Erythrina herbacea

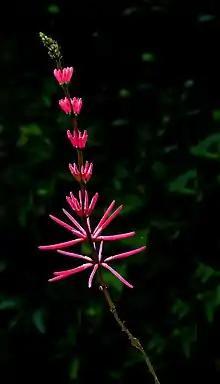
Coral bean or Cherokee bean or Red cardinal -- Erythrina herbacea

Coral bean grows as a low shrub or small tree, reaching around in height in areas that do not kill it back by freezing; elsewhere it may only reach . Stems are covered in curved spines. The leaves are yellowish-green, long and wide. The leaves are divided into three arrowhead-shaped leaflets. The bark is smooth and light gray. The tubular flowers are bright red and grow in long spikes, each flower being long; the tree blooms from April to July. They are followed by pods containing bright red seeds, from which the tree gets its name. The plant forms a woody caudex. Toxic alkaloids, including erysopine, erysothiopine, erysothiovine, erysovine, erythrinine, erythroresin, coralin, erythric acid, and hypaphorine, are found throughout the plant. The leaves were found to contain erysotrine and erythrartine. These cause paralysis upon ingestion, much like curare.